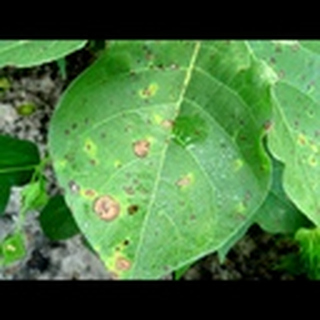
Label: cotton_target_spot